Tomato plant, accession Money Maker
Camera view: bottom (45 deg); turntable rotation: 60 degrees
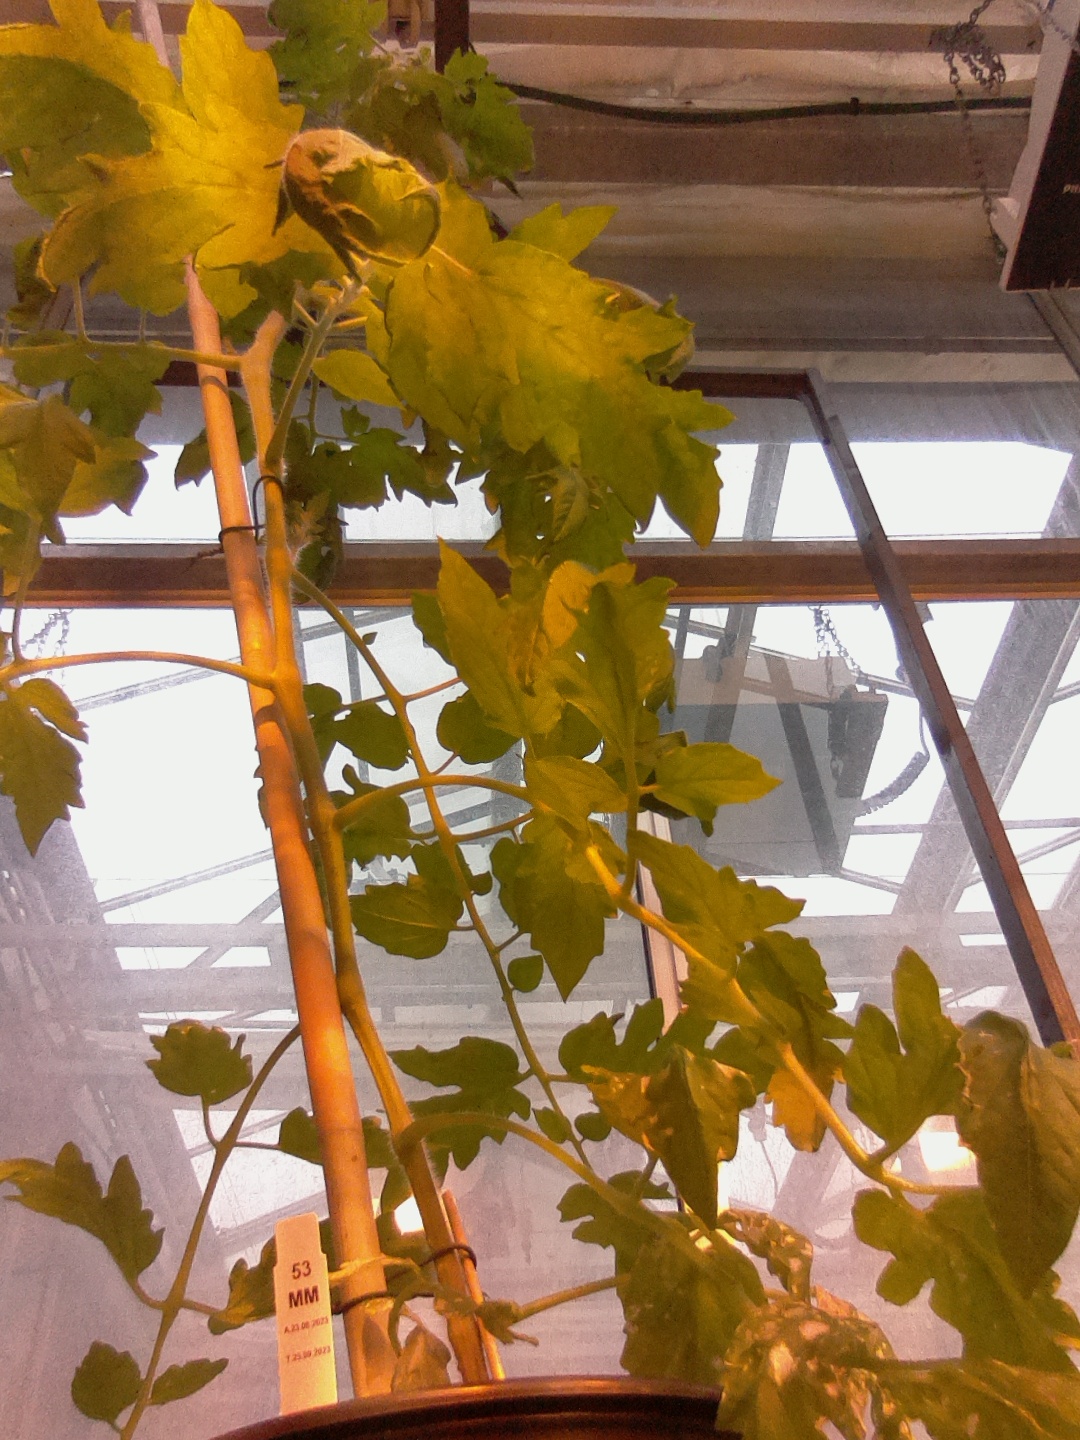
BBCH growth stage 63: 30%-40% of flowers open